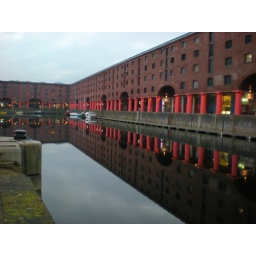
Iron columns in Minoan red